Cian Ciaran

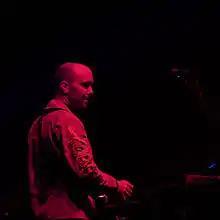
Cian Ciarán performing with Super Furry Animals at the Summer Sonic Festival, Tokyo, Japan on 10 August 2008.

Cian Ciarán (born 16 June 1976) is a Welsh musician best known as the keyboard player in the band Super Furry Animals. In addition to keyboards, he plays guitar and drums and sings, and is a songwriter, composer and producer.